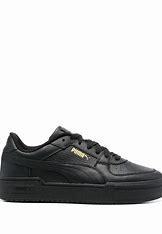
Brand: Puma
Model: Ca Pro